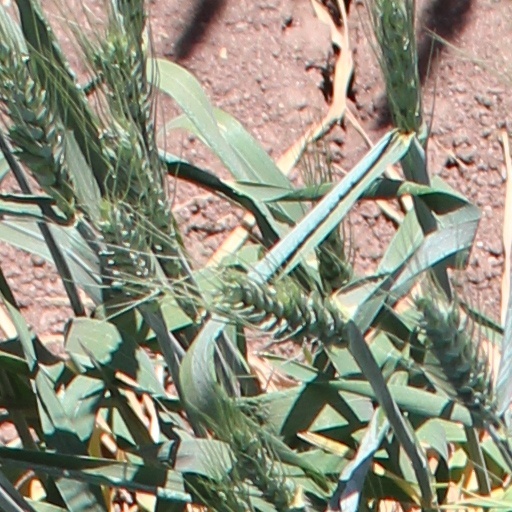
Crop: wheat